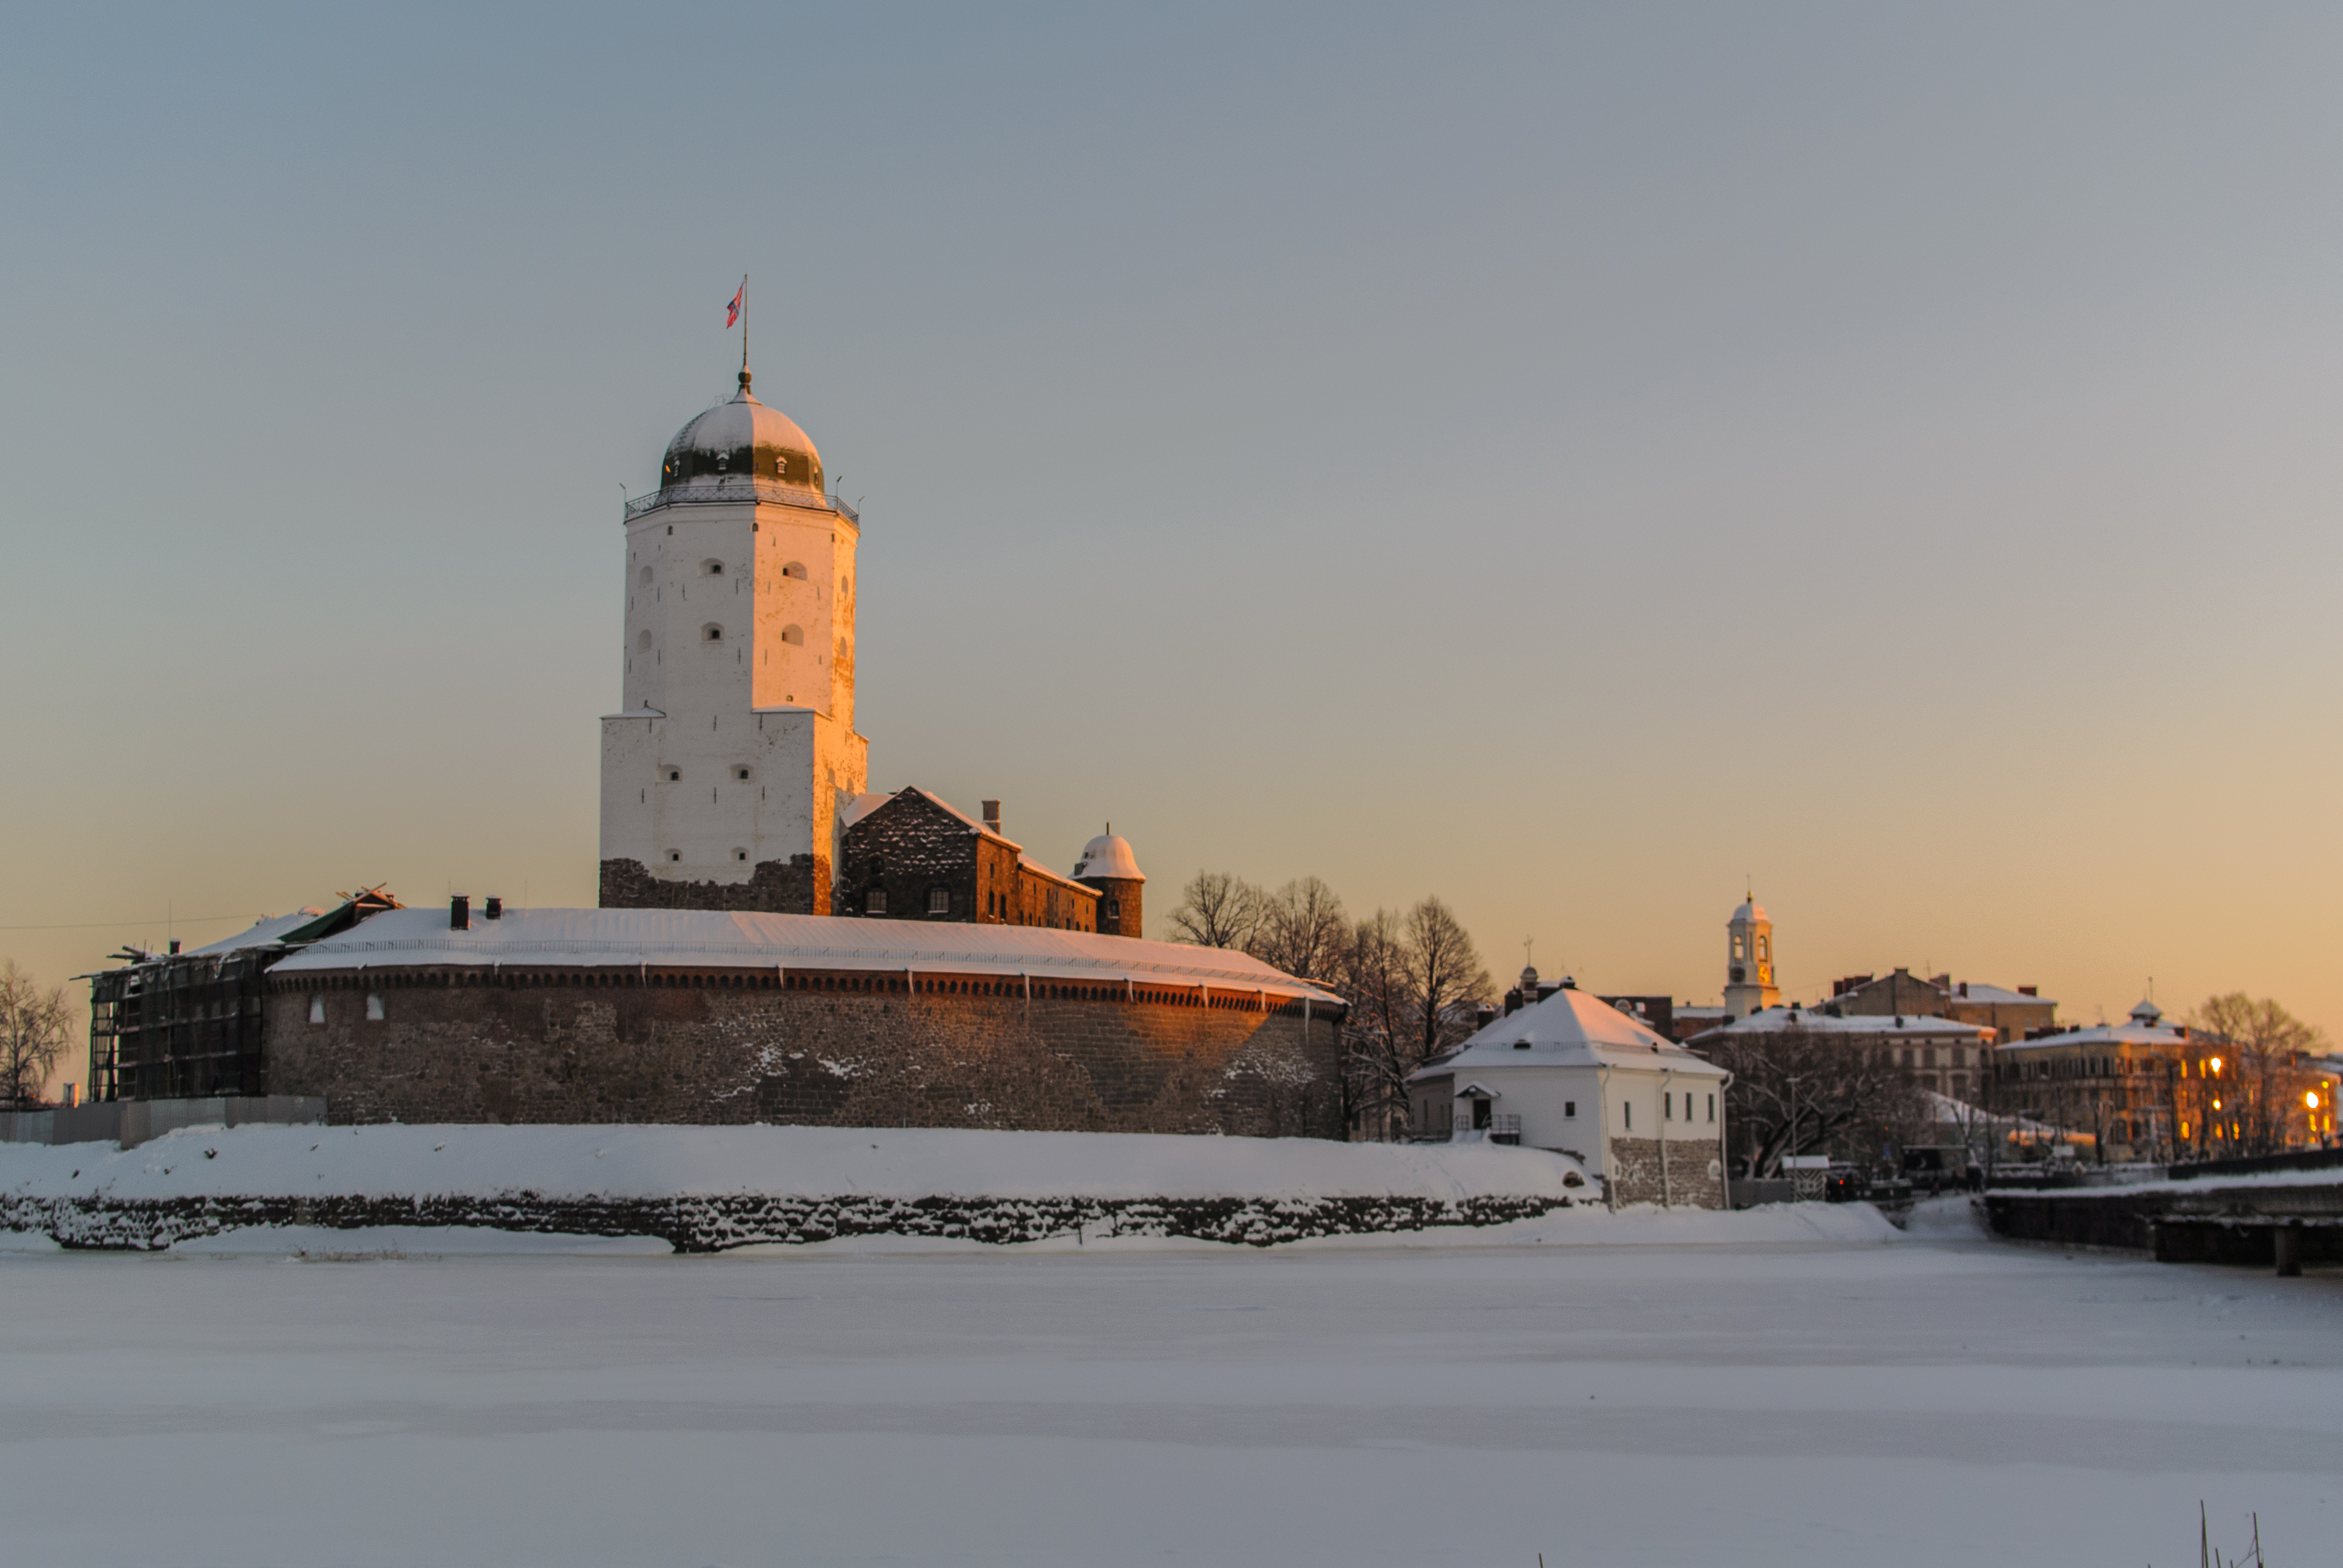
images, sky, building, snow, body of water, freezing, tree, atmospheric phenomenon, dusk, city, waterway, landmark, landscape, cloud, horizon, winter, roof, tower, turret, house, dome, evening, spire, precipitation, steeple, reflection, window, church, night, place of worship, frost, castle, medieval architecture, cityscape, facade, tourist attraction, river, skyline, ice